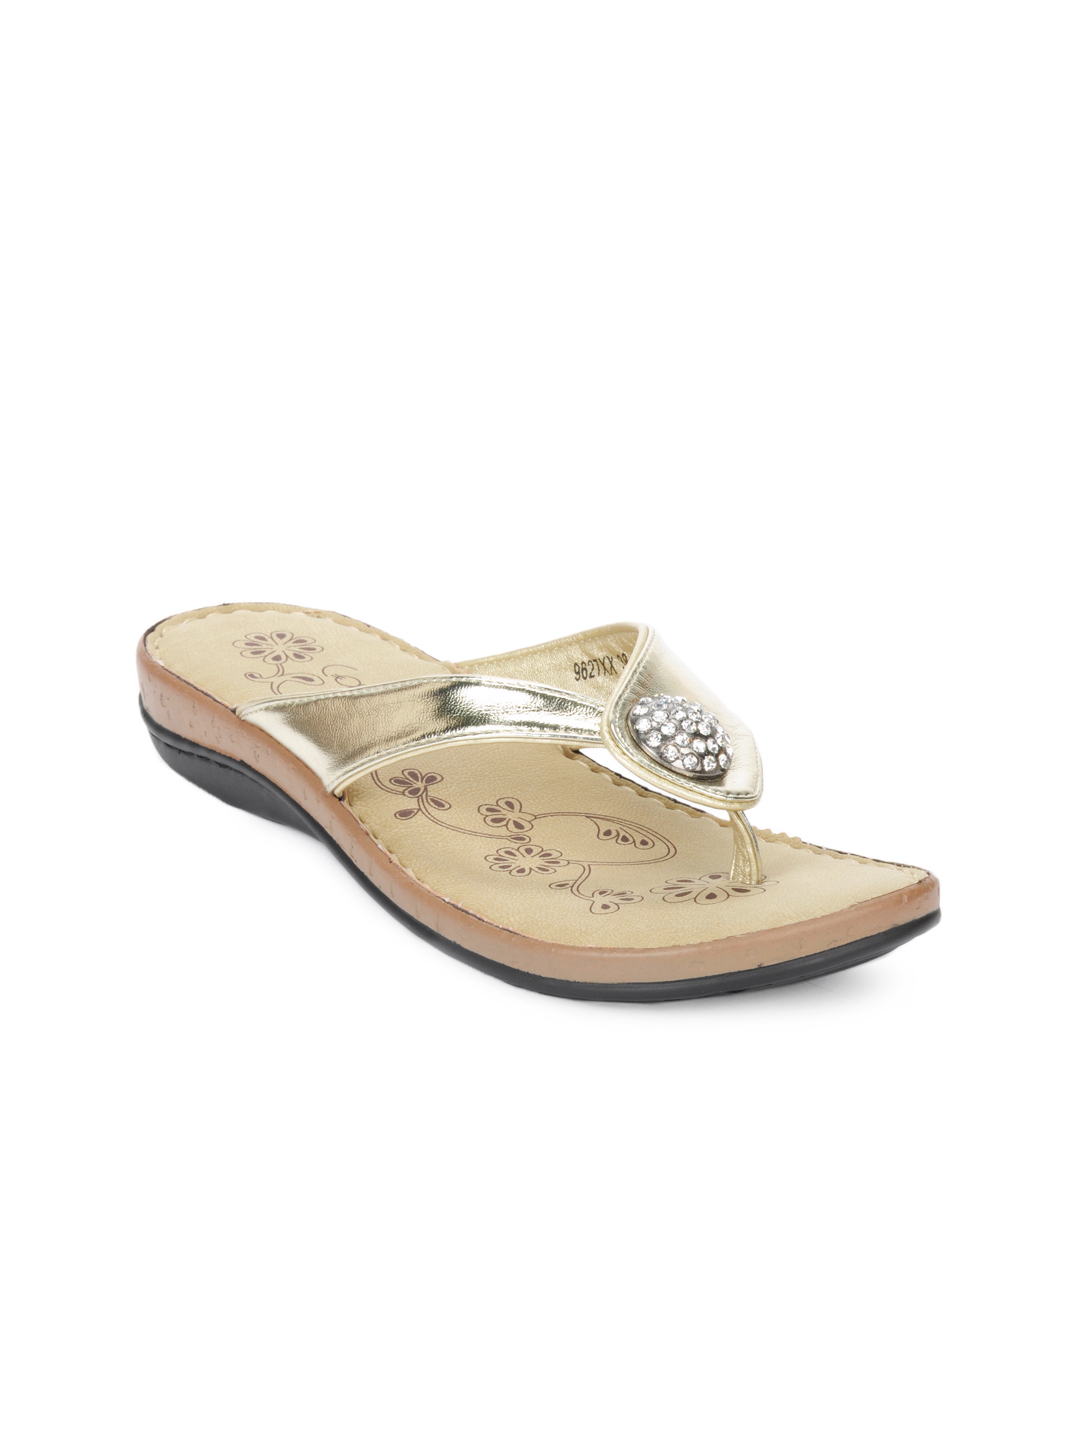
Catwalk Women Gold Flats
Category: Footwear / Shoes / Heels
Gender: Women
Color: Gold
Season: Winter 2012
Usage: Casual